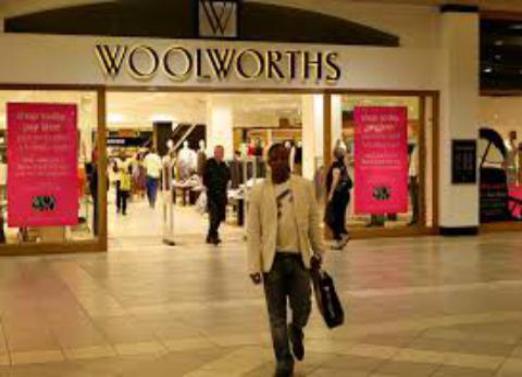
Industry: Others